Planters

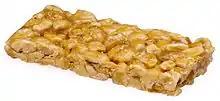
Planters Peanut Bar

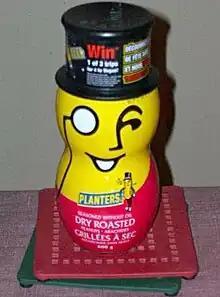
A container of Planters Dry Roasted Peanuts

Planters products in Canada, including Planters peanut butter, are made by Johnvince Foods (JVF Canada), who licenses the trademark from Kraft Canada (now Hormel foods).